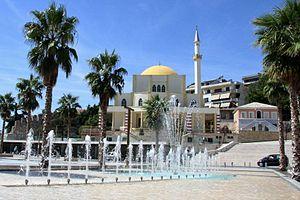
L'Albanie, petit pays de 3 000 000 d'Albanais, longtemps isolé, a abandonné tout pratique religieuse de 1967 à 1990, par athéisme d'État.